William Hook Morley

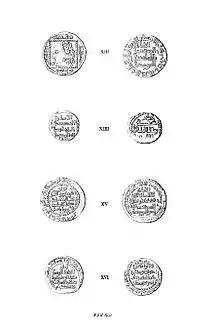
Plate of Atabeg coins from "History of the Atábeks of Syria and Persia"

Morley also edited in 1848, for the Society for the Publication of Oriental Texts, Mir Khwand's "History of the Atábeks of Syria and Persia", with a description of Atabeg coins by William Sandys Vaux.